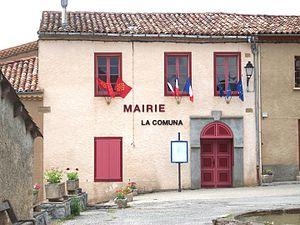
Roquefixade est une commune française, située dans le département de l'Ariège en région Occitanie.